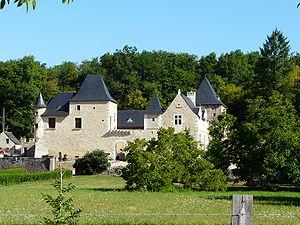
Le château de la Petite Filolie, Condat-sur-Vézère, Dordogne, France
Le château de la Petite Filolie se situe sur la commune de Condat-sur-Vézère dans le département français de la Dordogne.